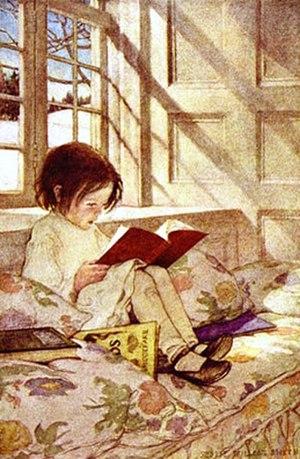
Une illustration est une représentation visuelle de nature graphique ou picturale dont la fonction essentielle sert à amplifier, compléter, décrire ou prolonger un texte.
Un illustrateur est un artiste chargé de l'illustration d'un ouvrage. Le terme apparaît au XIXᵉ siècle pour désigner tout artiste contribuant à l'ornementation d'une page imprimée, dans le domaine de la presse ou de l'édition.